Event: Nepal Earthquake
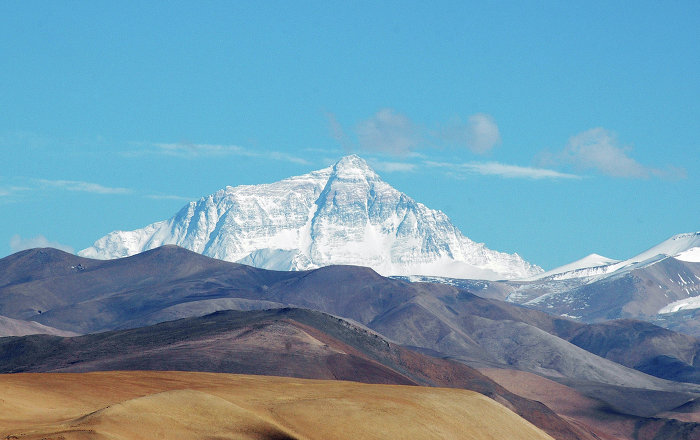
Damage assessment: no_damage